Anton Golopenția

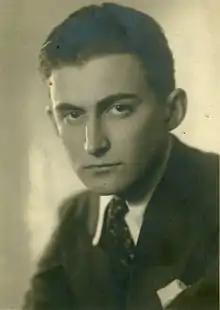
Anton Golopenția

Anton Golopenția (May 12, 1909 – September 9, 1951) was an Austro-Hungarian-born Romanian sociologist.